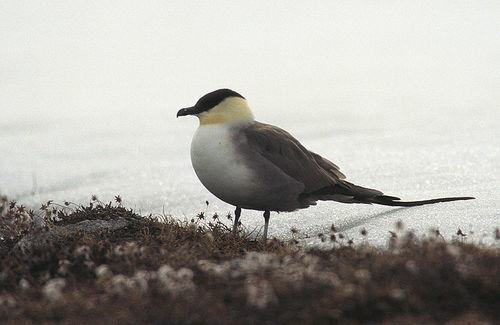
A photo of a long tailed jaeger